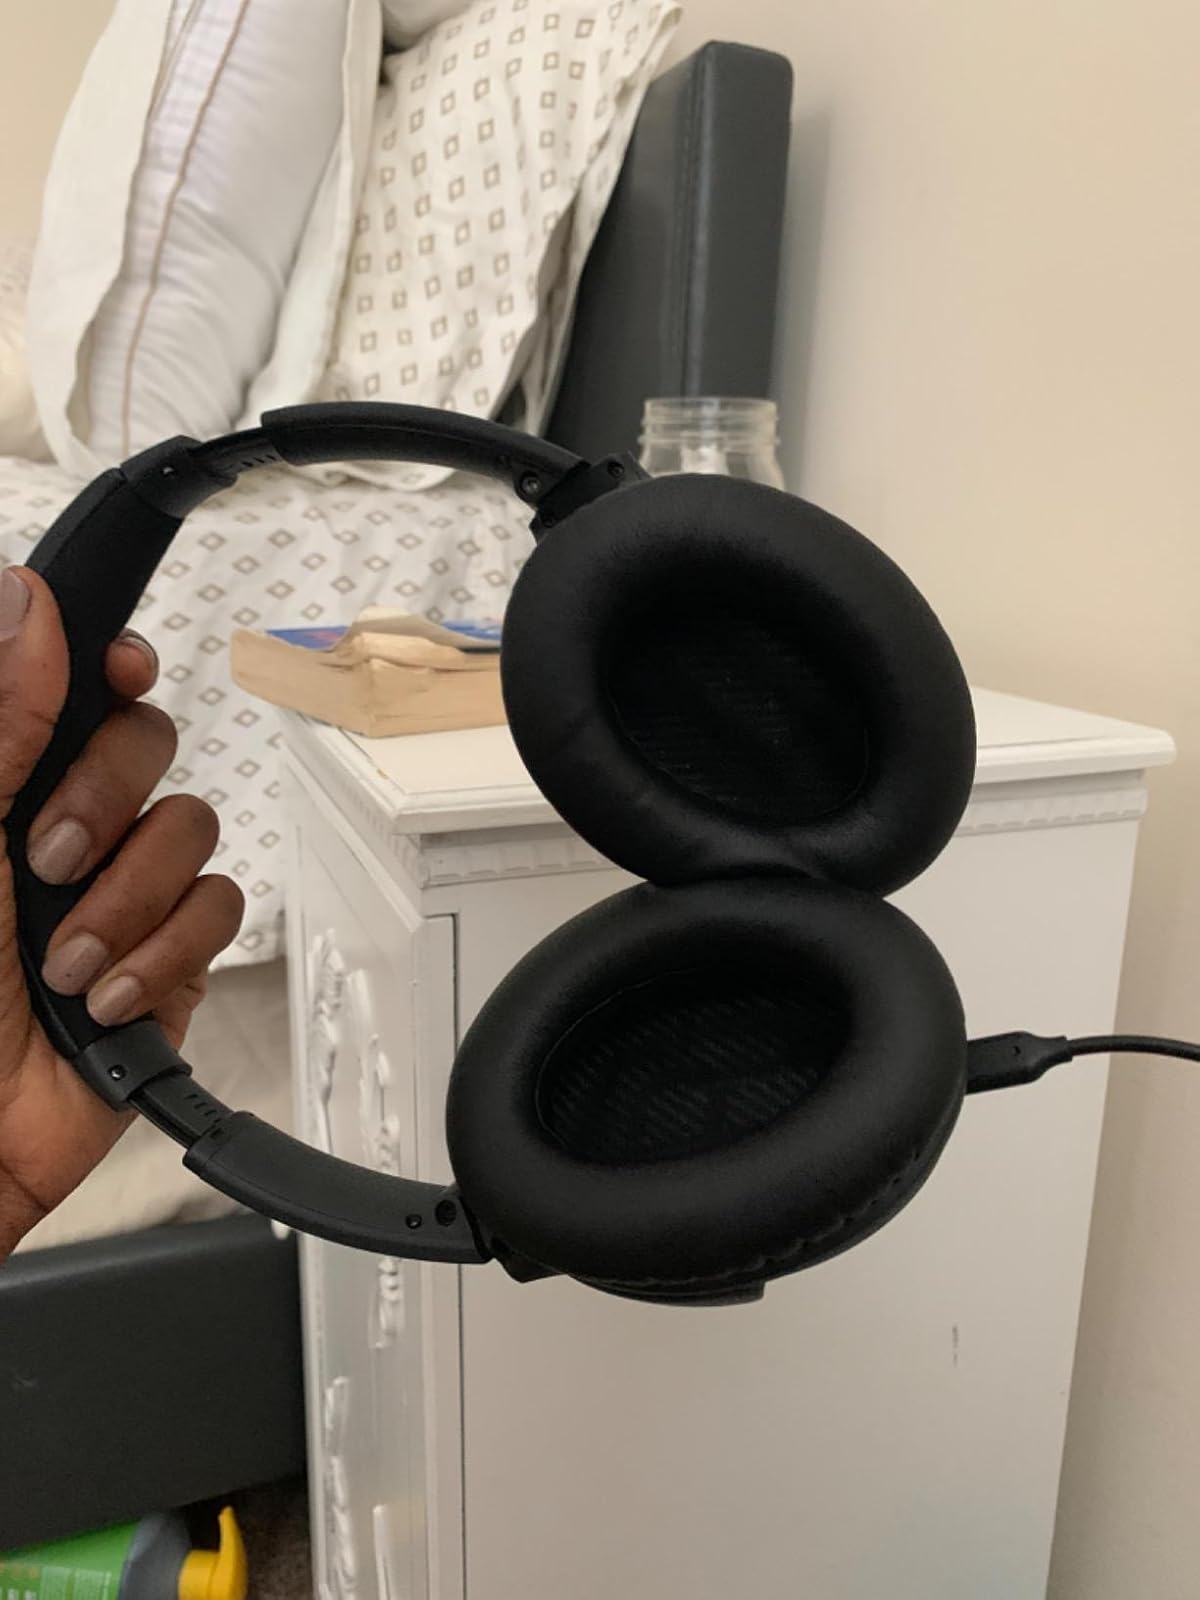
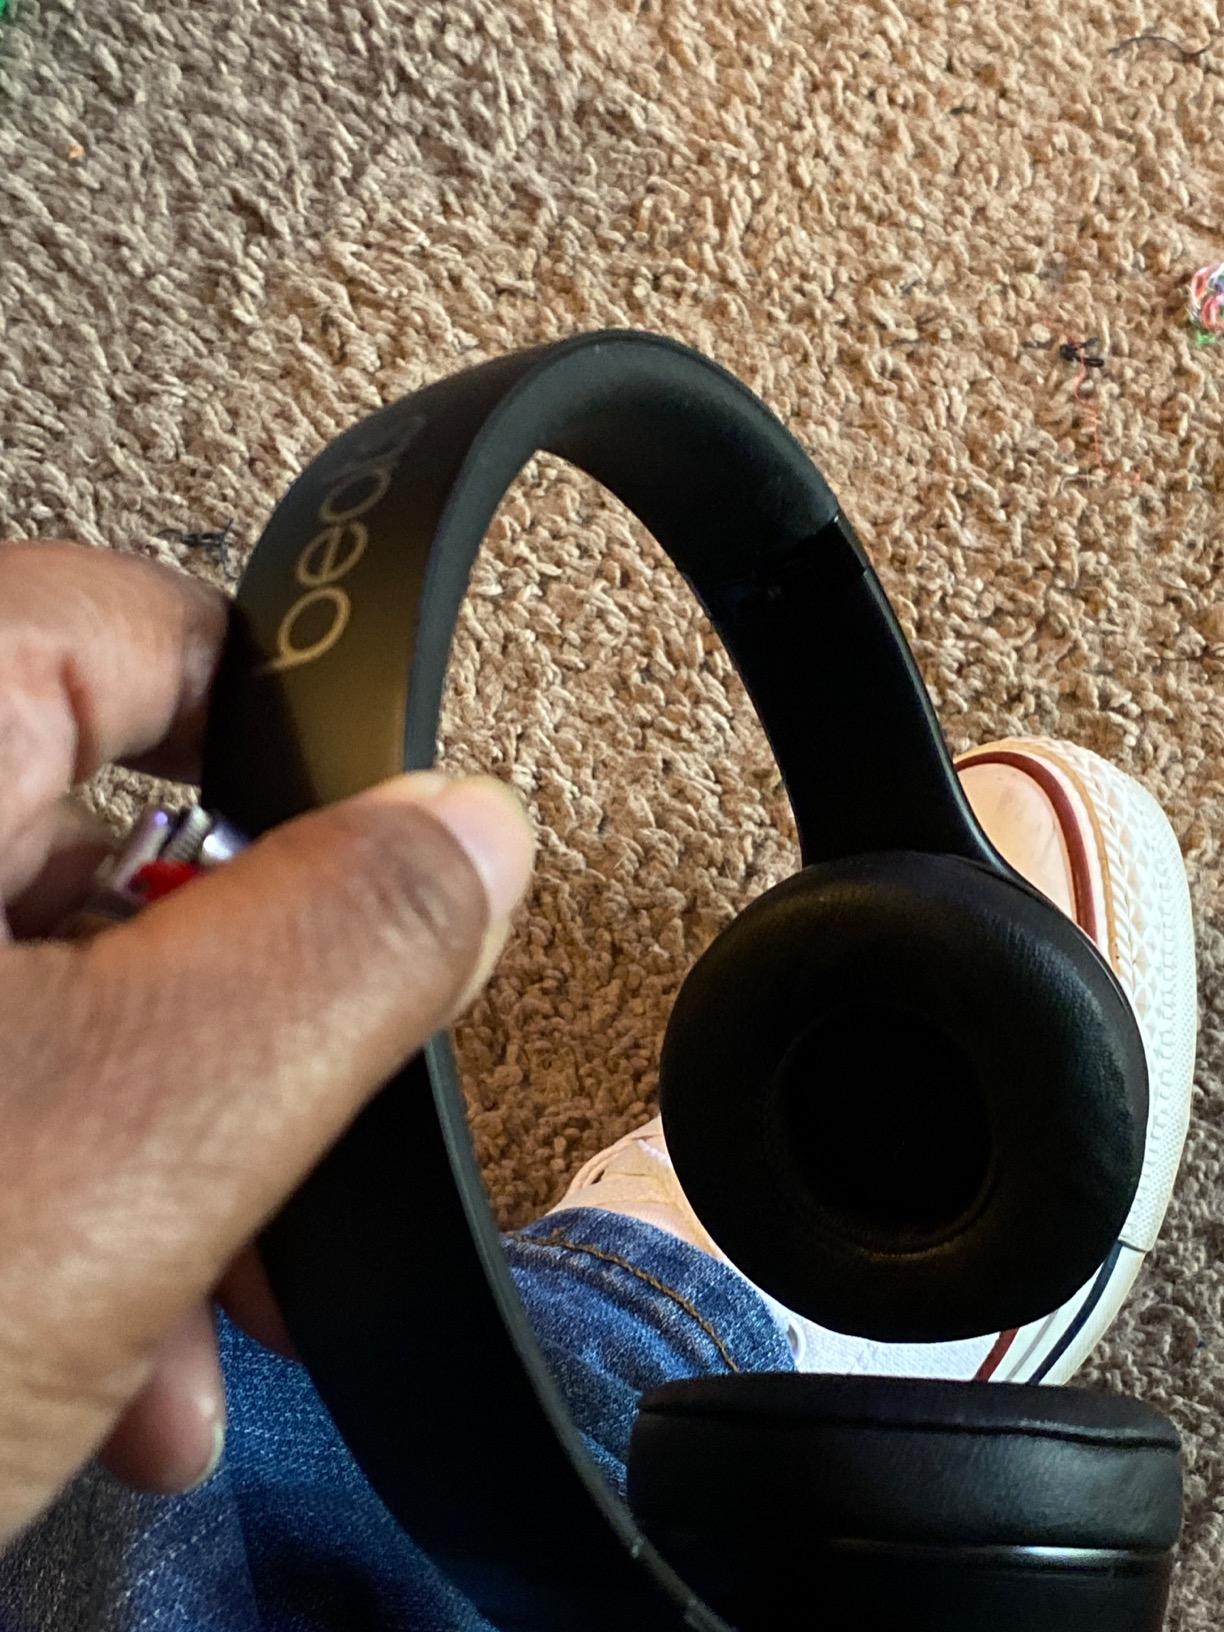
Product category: headphones
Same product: no